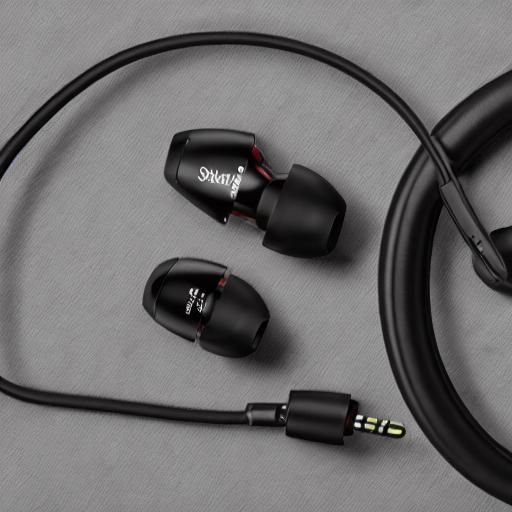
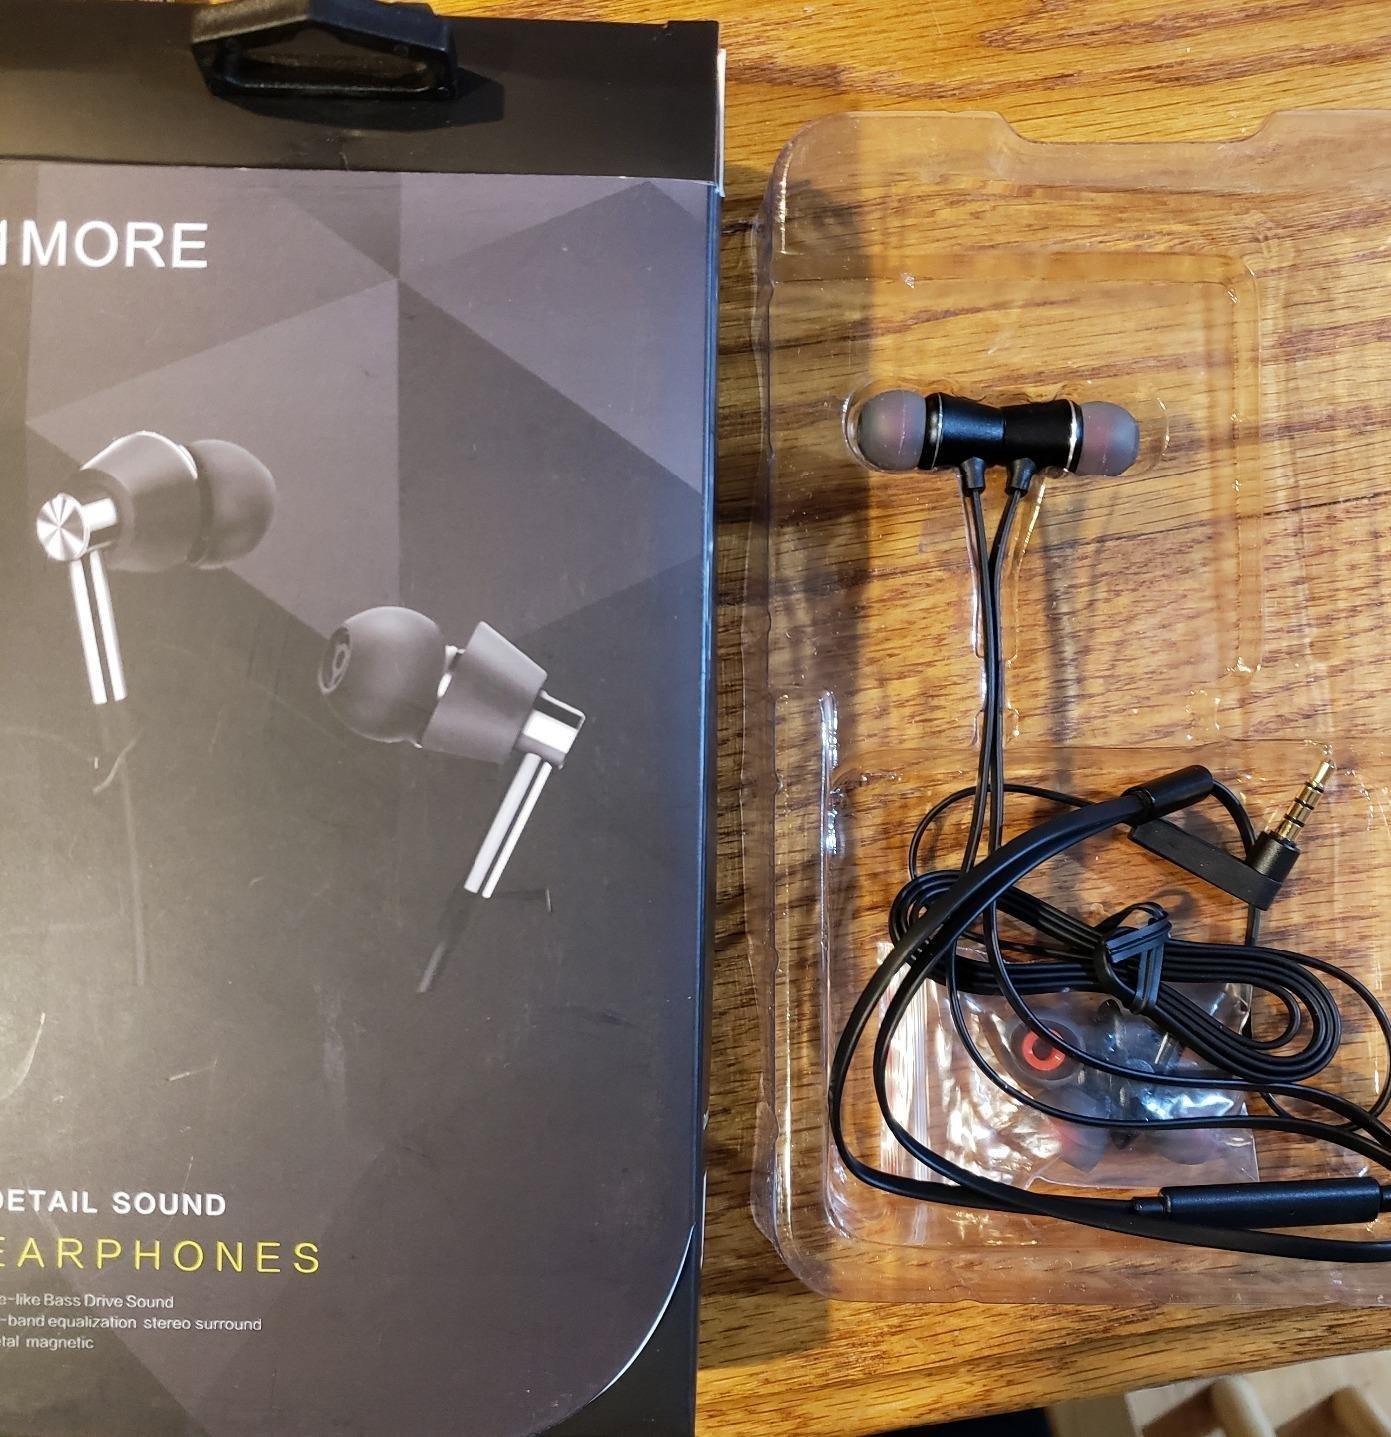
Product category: headphones
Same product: no